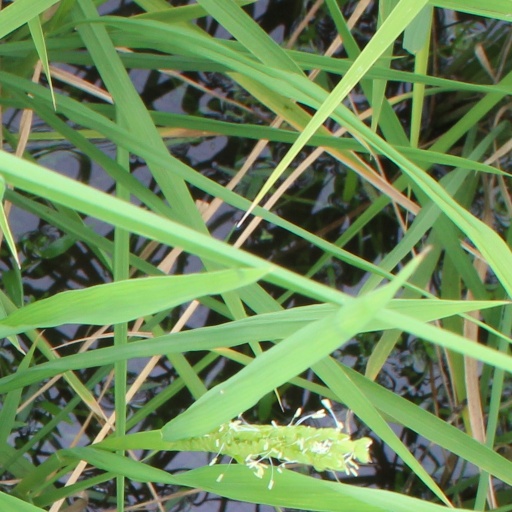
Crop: rice